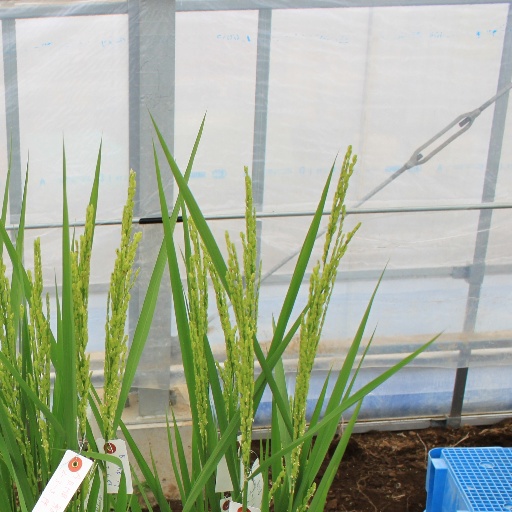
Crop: rice